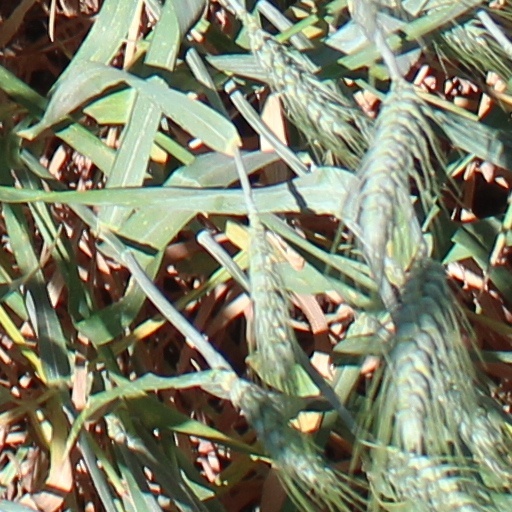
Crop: wheat